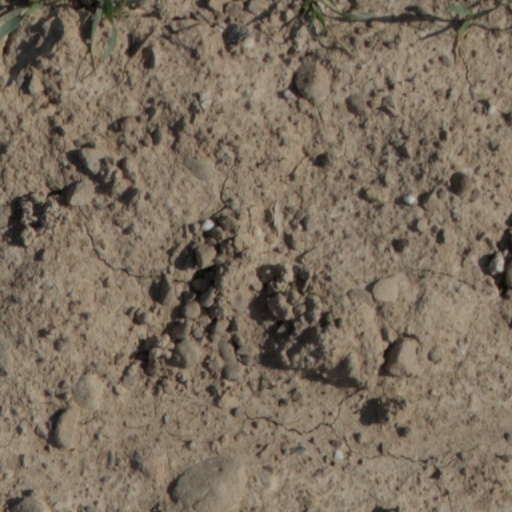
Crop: wheat